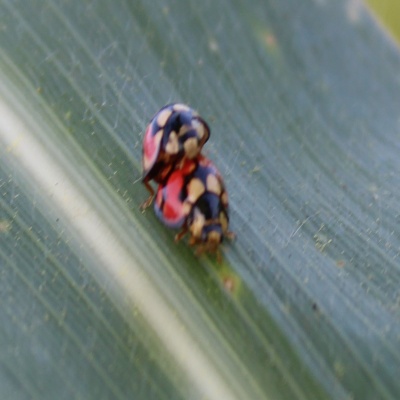
Crop: Maize
Condition: leaf beetle